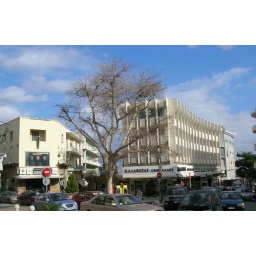
The building in the middle starts an entire street full of umbrella stores. Weird.Rhodes, Greece.